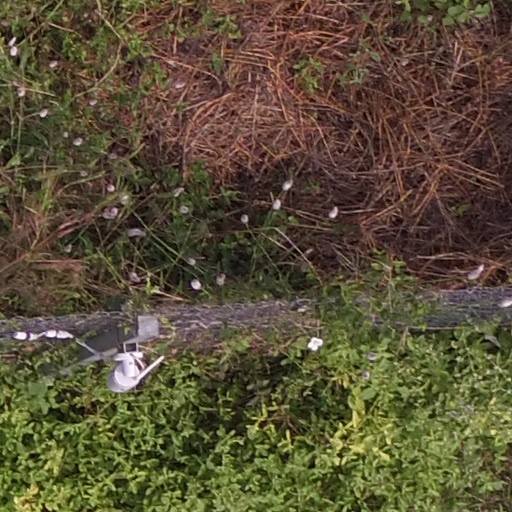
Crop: maize; corn